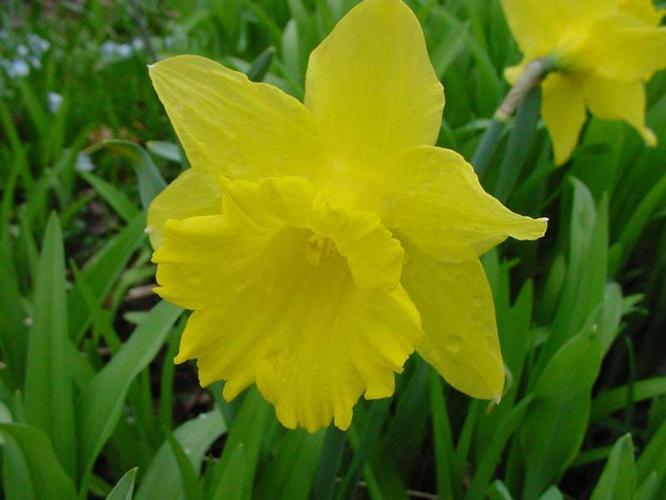
Flower: Daffodil